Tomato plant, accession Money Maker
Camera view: horizontal (90 deg, fisheye); turntable rotation: 270 degrees
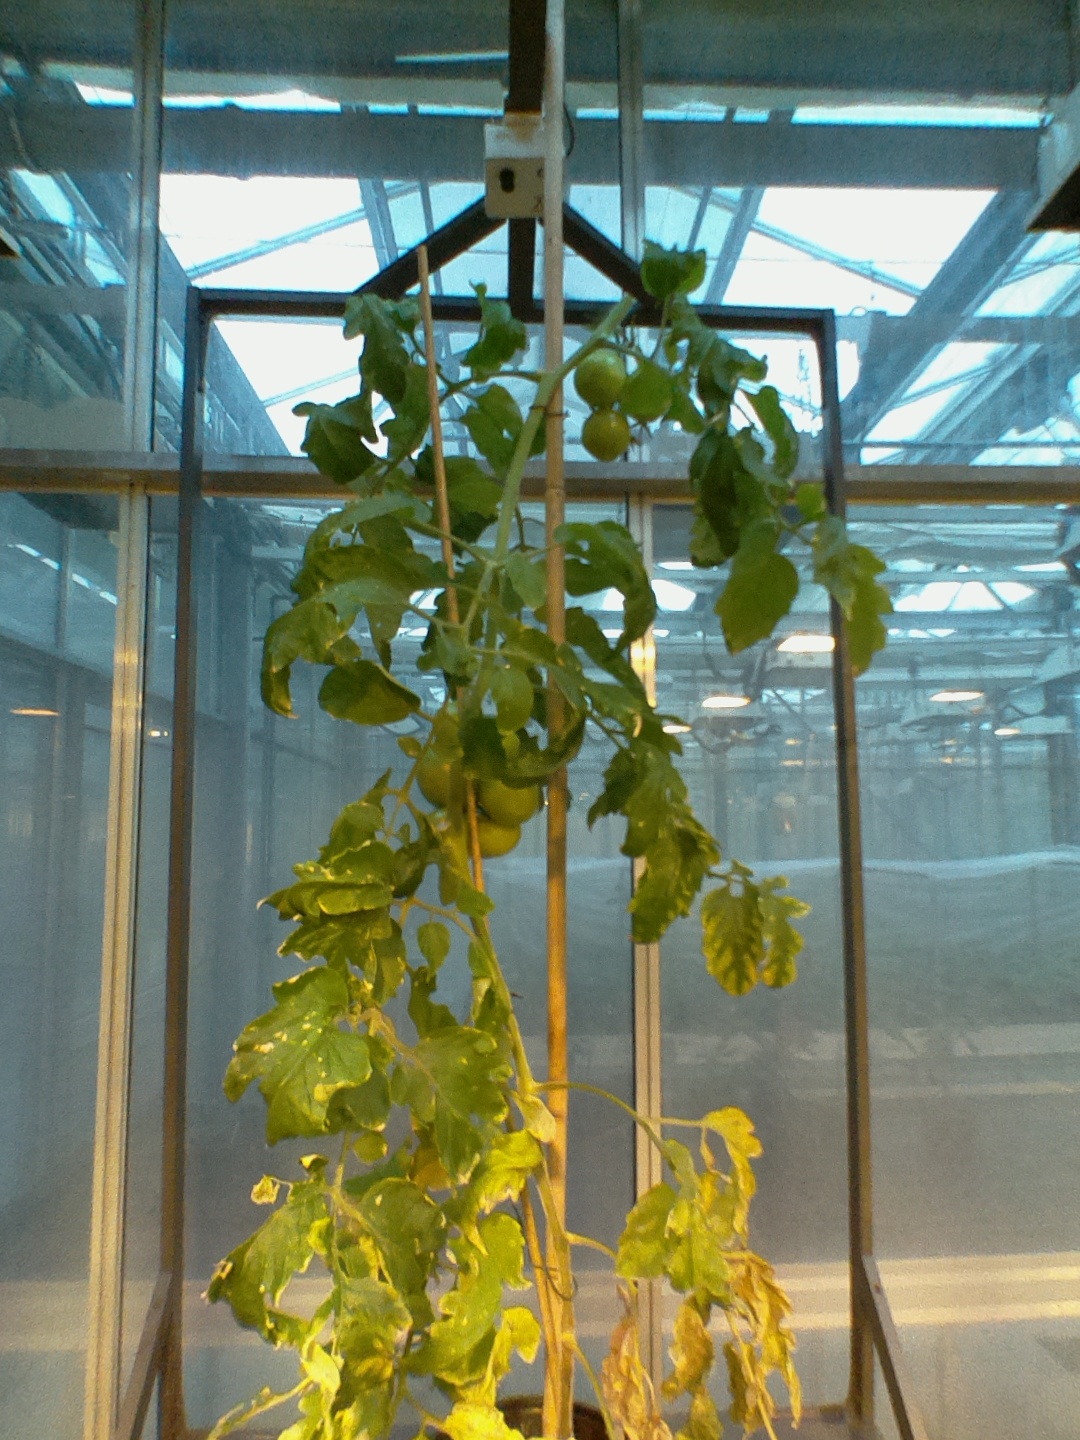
BBCH growth stage 79: 90% -100% of final fruit size